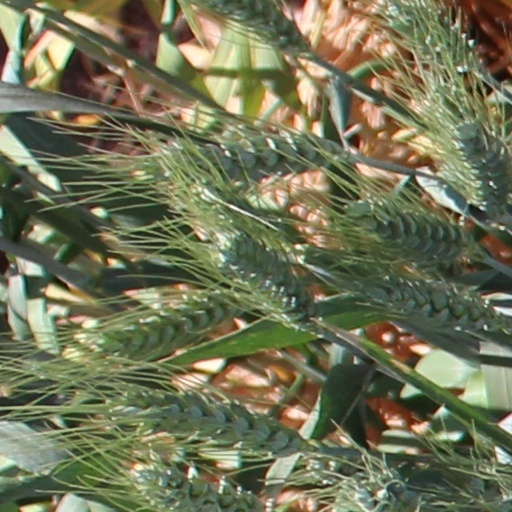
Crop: wheat